Josh Smith (musician)

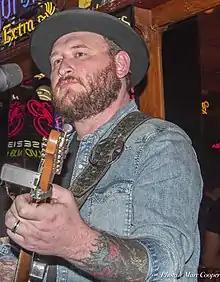
Josh Smith in 2015

Josh Smith (born October 7, 1979) is an American blues guitar player from Fort Lauderdale, Florida. He now lives in Los Angeles and is a record producer at his studio Flat V Studios. In 2019 "Guitar World" magazine put Smith number 16 on their list, "The 30 best blues guitarists in the world today".